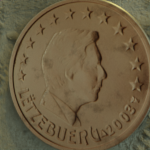
Coin value: 2cents
Country: lu
Edition: standard